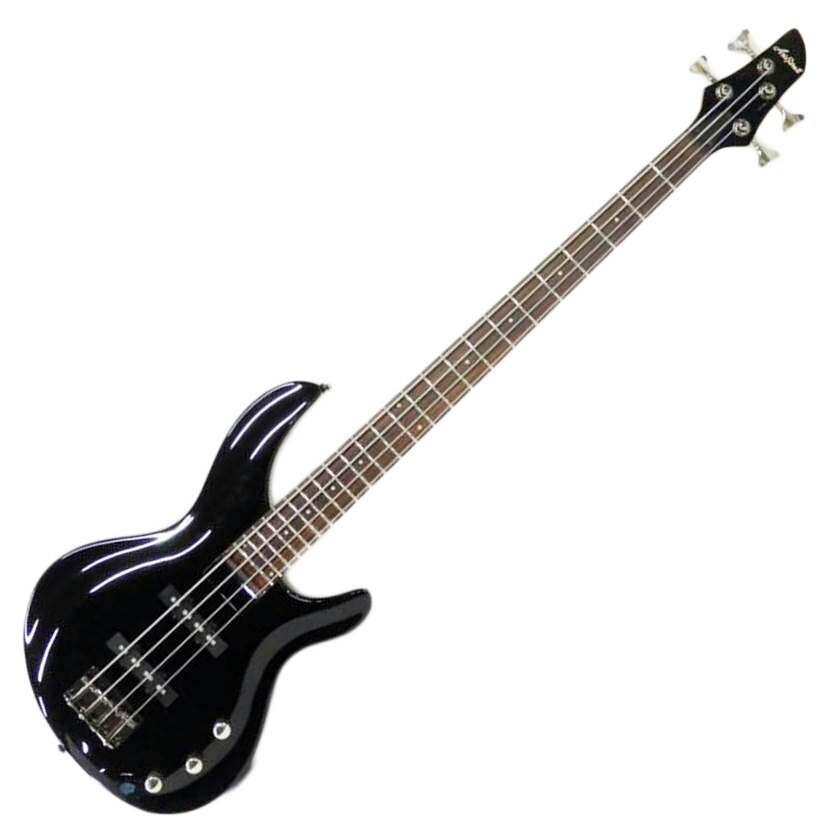
Aria pro II アリアプロ2/エレキベース/IGBシリーズ/エレキベース/Cランク/62【中古】
商品説明 ブランド Ａｒｉａ ｐｒｏ ＩＩ 商品名 エレキベース 型番 IGBシリーズ 製造No 状態ランク Cランク/訳有品、劣化や破損など商品に欠陥がある状態です。（ご理解の上お買い求めください） 付属品 付属品の有無/無 内容は画像で確認ください 状態詳細 ﾈｯｸｽﾄﾚｰﾄ､ﾌﾚｯﾄ減り無し､ﾄﾗｽﾛｯﾄﾞ左右に効きます｡ わずかにｽﾚがありますが大きな傷無くｺﾝﾃﾞｨｼｮﾝ良好です。 商品について この商品は那珂店で取り扱いをしております。商品の詳しい状態や情報については、店舗へお気軽にお問い合わせくださいませ。 コンディションランク表 S 未使用 未使用品もしくは未開封品、買取時に通電チェックを行っただけの商品です。 【中古保証書付き】 A 美品 ほとんど使用された形跡もなく、大切に使用されていた商品。使用感の少ない中古品です。 【中古保証書付き】 B 良品 細かなキズやテカリ、汚れがありますが、多少の使用感のみで状態の良い中古品です。 【中古保証書付き】 C 一般中古 キズやテカリ、汚れ、サビ、付属品欠品などありますが、使用上の問題はない中古品です。 【中古保証書付き】 J ジャンク 動作しない、壊れている中古品です。 【返品、交換はできません。部品取りや修理技術があるお客様にお勧めです。】 修理・保証について ・・・当店の商品には、お買上げ金額により以下の保証をいたします・・・ 3,000～10,000円未満（税込）・・・保証期間 3ヶ月 10,000～50,000円未満（税込）・・・保証期間 6ヶ月 50,000円以上（税込）・・・・・・・保証期間 1年間 保証期間の修理については無料で承っております ただし、メーカーの部品供給が終了しているもの、修理金額(部品代・工賃等)が本体の価格を超える場合は、当社判断でお買上げ代金の全額返金で対応させていただく場合があります ※返金対応時は、購入時の付属品が全て揃っていることが条件となります ・・・保証期間内であっても、下記の場合はその限りではありません・・・ 修理・保証について ・・・当店の商品には、お買上げ金額により以下の保証をいたします・・・ 3,000～10,000円未満（税込）・・・保証期間 3ヶ月 10,000～50,000円未満（税込）・・・保証期間 6ヶ月 50,000円以上（税込）・・・・・・・保証期間 1年間 保証期間の修理については無料で承っております ただし、メーカーの部品供給が終了しているもの、修理金額(部品代・工賃等)が本体の価格を超える場合は、当社判断でお買上げ代金の全額返金で対応させていただく場合があります ※返金対応時は、購入時の付属品が全て揃っていることが条件となります ・・・保証期間内であっても、下記の場合はその限りではありません・・・ 当店の中古保証書のご提示がない場合。 正常な使用状況でない場合。 使用上の誤り、他の機器から受けた障害、また改造や不当な修理による故障や破損。 お買上げ後の輸送・落下などでの故障や破損。 火災・地震・落雷などの天災による故障や破損。 出張修理の場合の出張に要する費用。 本書に記載された字句を書き換えられた場合。 消耗による部品・付属品等の交換(電池・インク等)。 楽器などの木製部の保管状況や経年劣化による変形、また金属部の変質や(サビ等)による修復等。 付属品や純正オプション以外の追加部品等に入れ替えた商品の故障や破損(改造部品・パソコンのOS入れ替えなど)。 お買上げの商品に対し、当社以外で設置や取り付けに掛った費用負担についての保証など。 品質及び機能上に問題が無いと当店が判断した場合。 保証書はご購入者本人のみ有効となり、他者から譲り受けた場合は保証対象外となります。 なお、保証書の再発行は致しませんので紛失等には十分にご留意ください。
Brand: Aria Pro II
Category: Arts & Entertainment > Hobbies & Creative Arts > Musical Instruments > String Instruments > Guitars > Bass Guitars